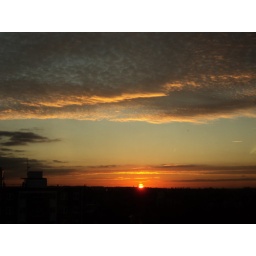
Beautiful sunset from the 6th floor of the Universal Music building in Hammersmith